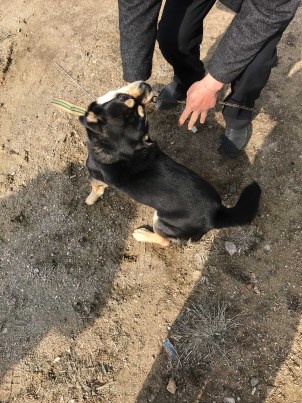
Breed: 3336-n000121-chinese_rural_dog